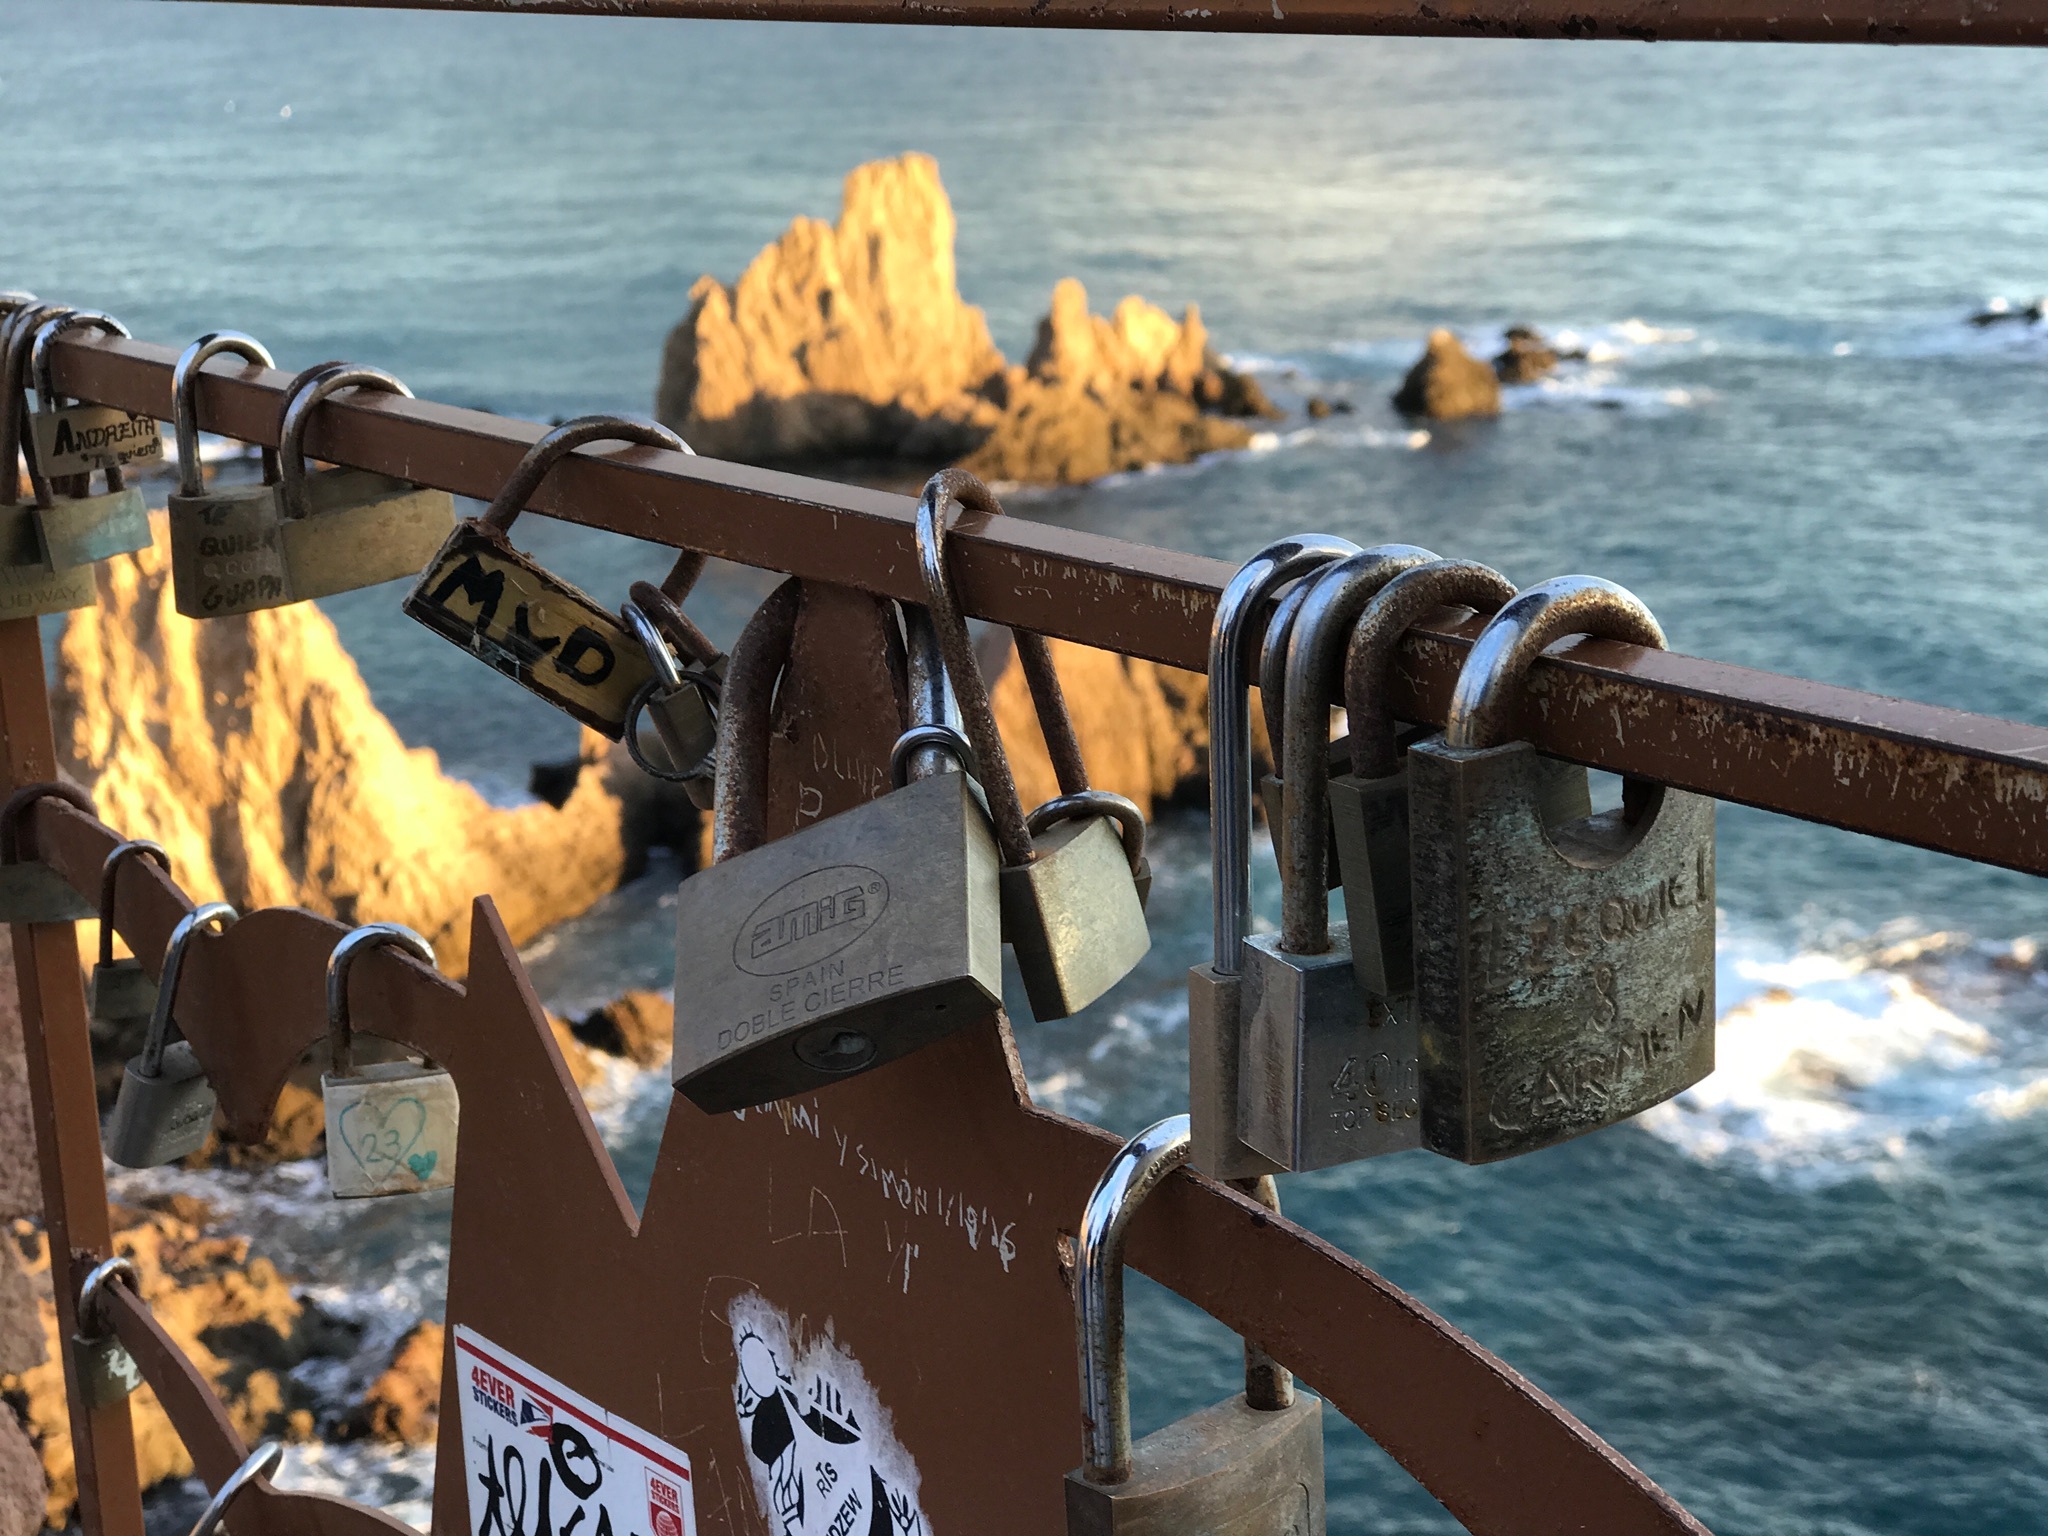
sea, love, weapon, padlock, gun, almeria, cabo de gata, reef of the sirens, screenshot, firearm